Bird anatomy

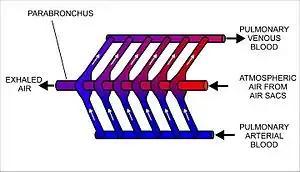
The cross-current respiratory gas exchanger in the lungs of birds. Air is forced from the air sacs unidirectionally (from right to left in the diagram) through the parabronchi. The pulmonary capillaries surround the parabronchi in the manner shown (blood flowing from below the parabronchus to above it in the diagram). Blood or air with a high oxygen content is shown in red; oxygen-poor air or blood is shown in various shades of purple-blue.

Due to the high metabolic rate required for flight, birds have a high oxygen demand. Their highly effective respiratory system helps them meet that demand.